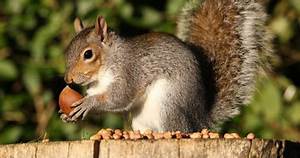
Label: scoiattolo